Angel of the North

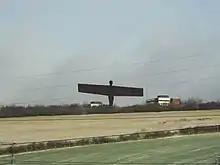
The statue viewed from a train on the nearby East Coast Mainline

The Angel, like much of Gormley's other work, is based on a cast of his own body. The steel sculpture is 208 tonnes, tall, with wings measuring across. Its sheer size and dominance over the surrounding landscape allows for an artistic impact on a large audience. Its wingspan is often compared to that of a Boeing 757 jet, which is actually smaller. The wings are high at the point where they join the body. It is defined by a rusty, oxidised colour which comes from the COR-TEN weathering steel material which, despite being distinctive, does not contrast harshly with the nearby environment. Inspired by this colour, Gormley had originally intended to call the sculpture "The Iron Angel of the North". The wings are angled 3.5 degrees forward to create, according to Gormley, "a sense of embrace". They are regular and symmetrical in shape, which contrast with the asymmetrical body.